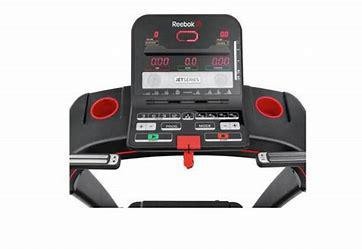
Brand: Reebok
Model: 100